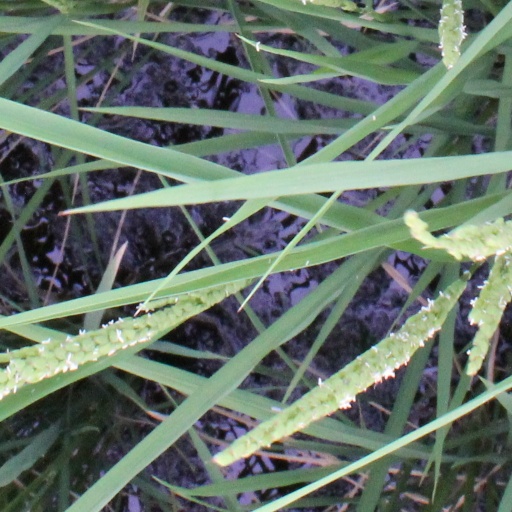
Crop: rice